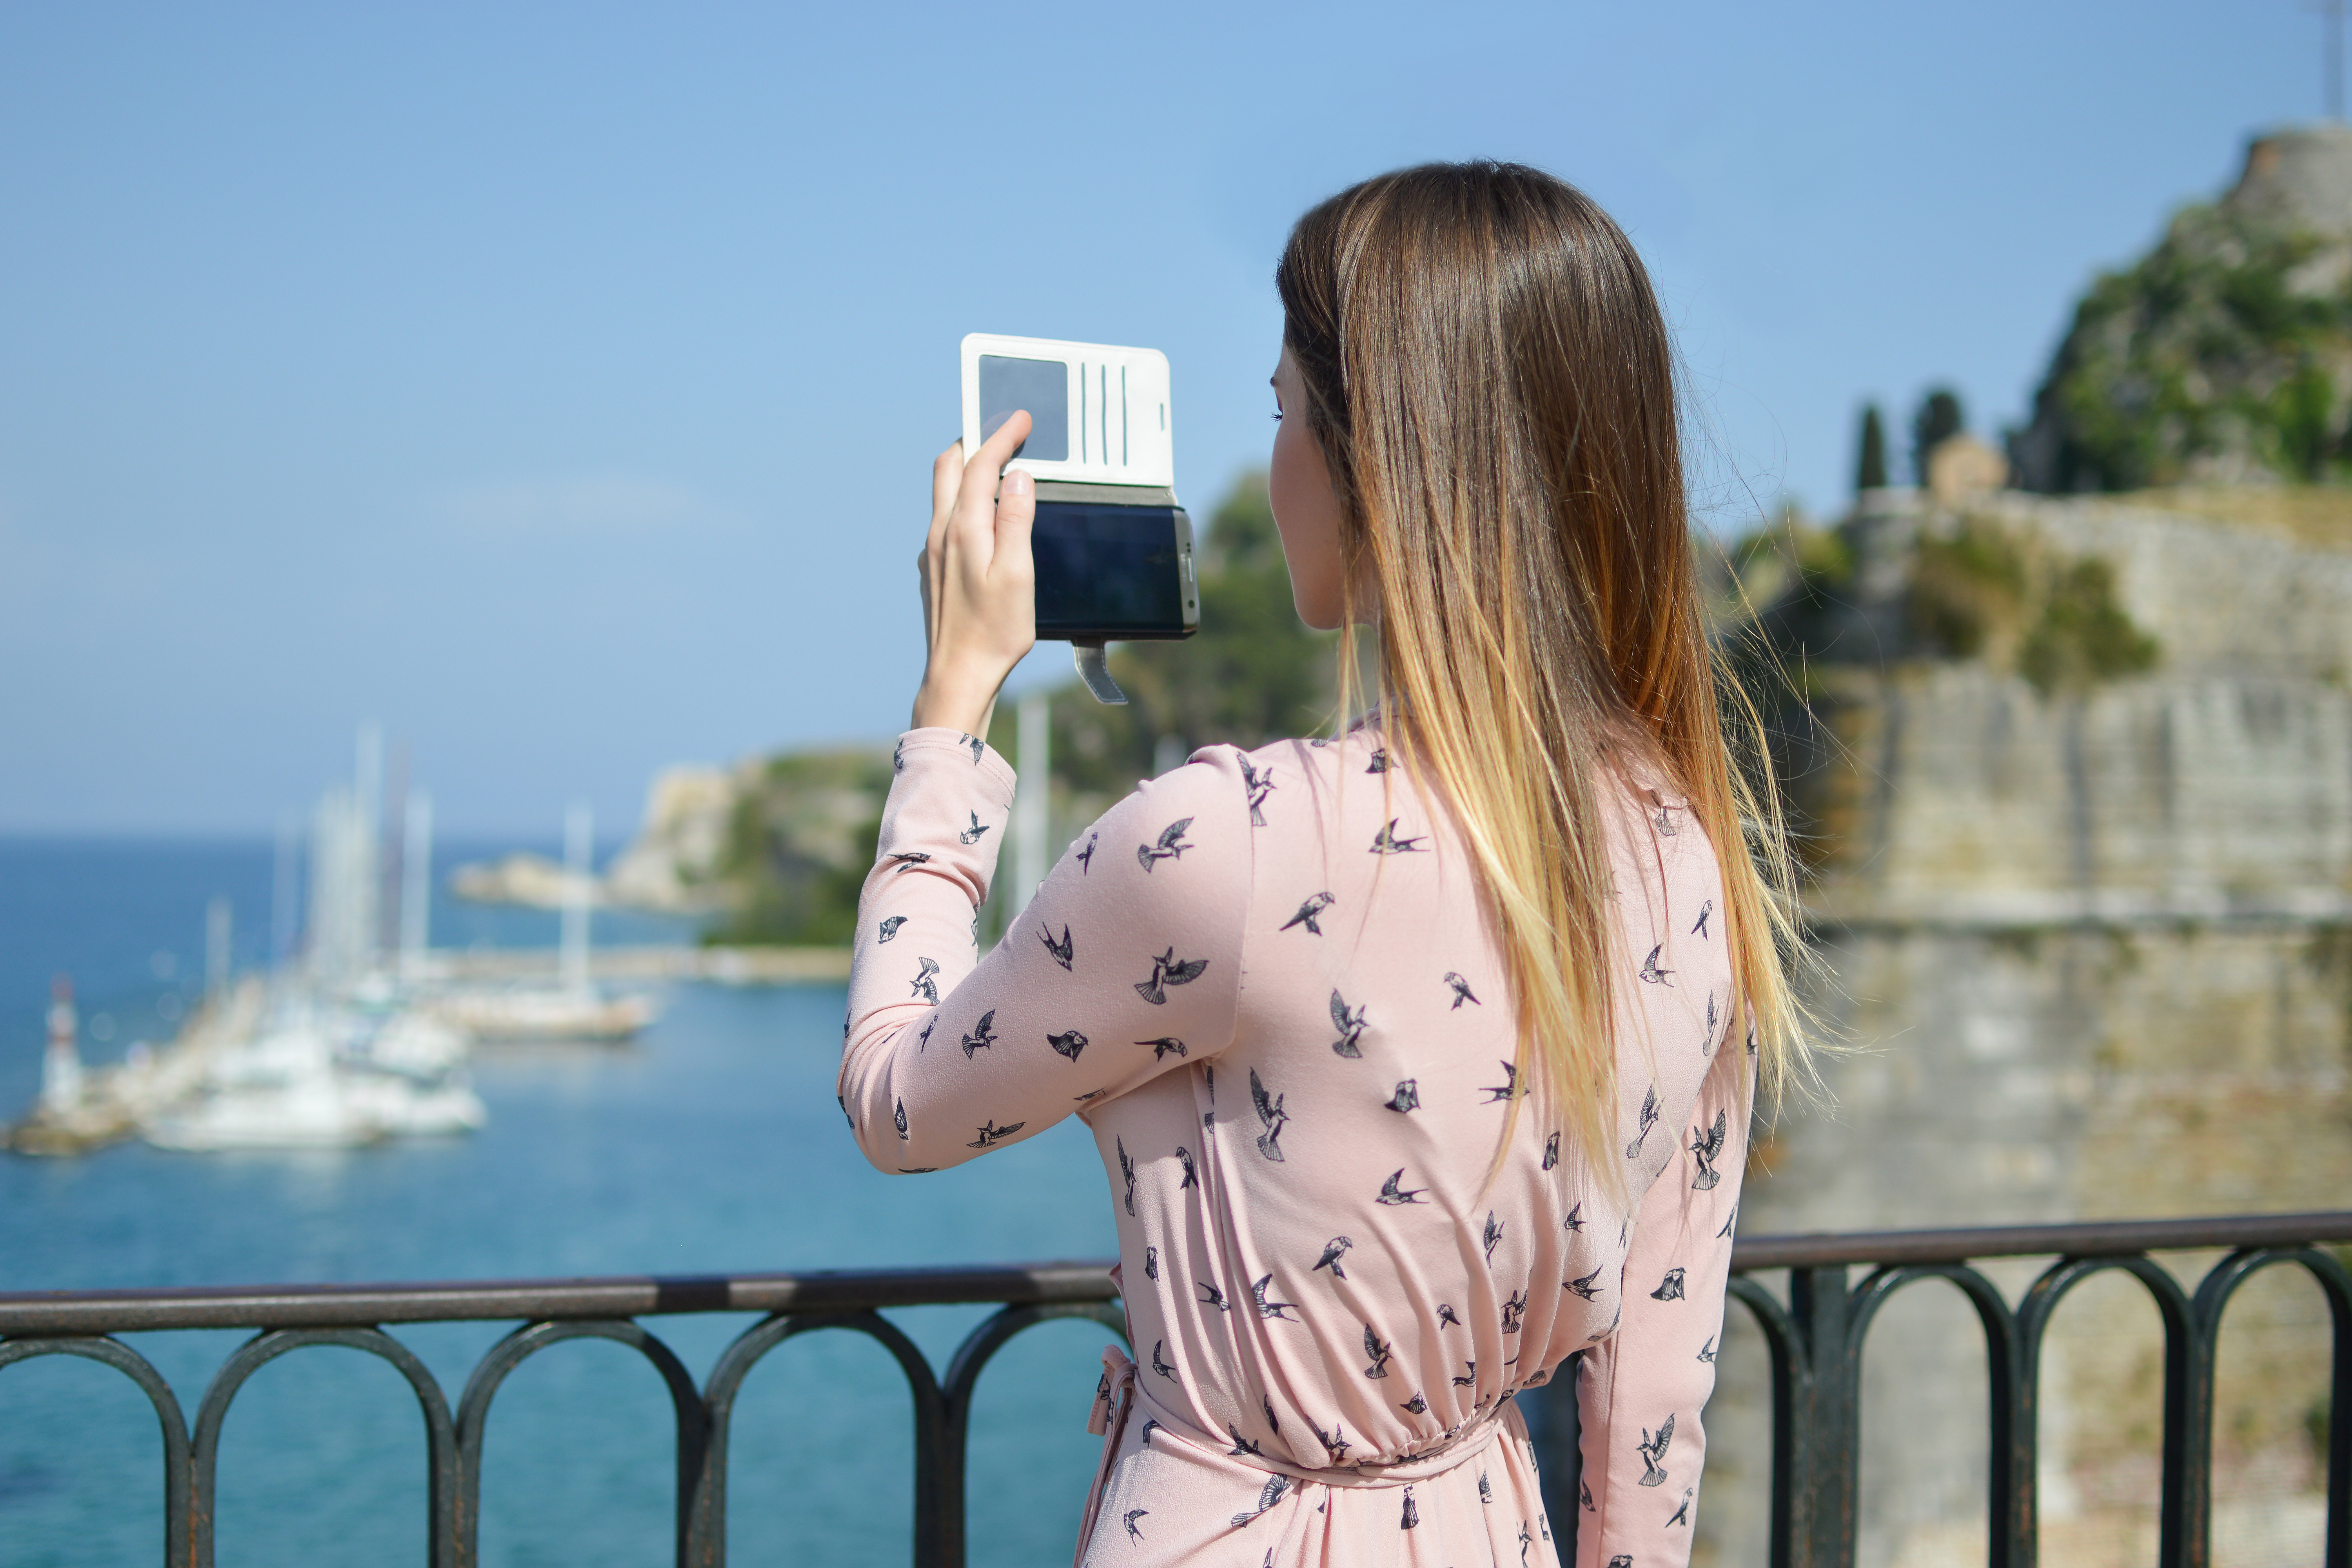
vacation, spring, blue, dress, photograph, interaction, photo shoot